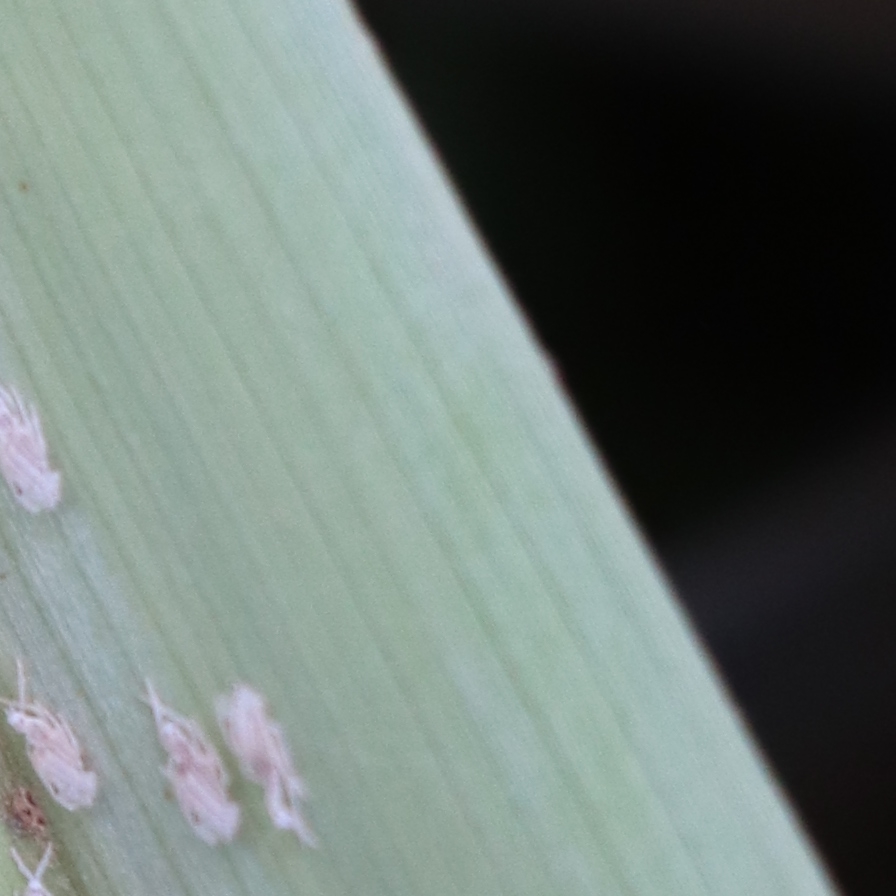
Label: Bug